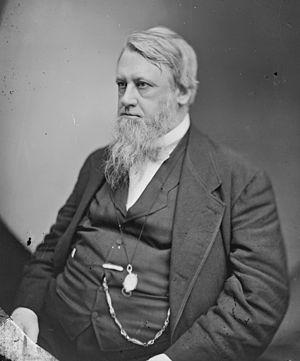
Depuis la création des États-Unis en 1790, l'État de Rhode Island élit deux sénateurs, membres du Sénat fédéral.
Voici la liste des gouverneurs de la colonie puis de l'État du Rhode Island.